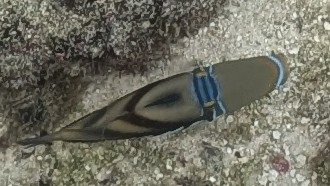
Rhinecanthus aculeatus (Lagoon Triggerfish)